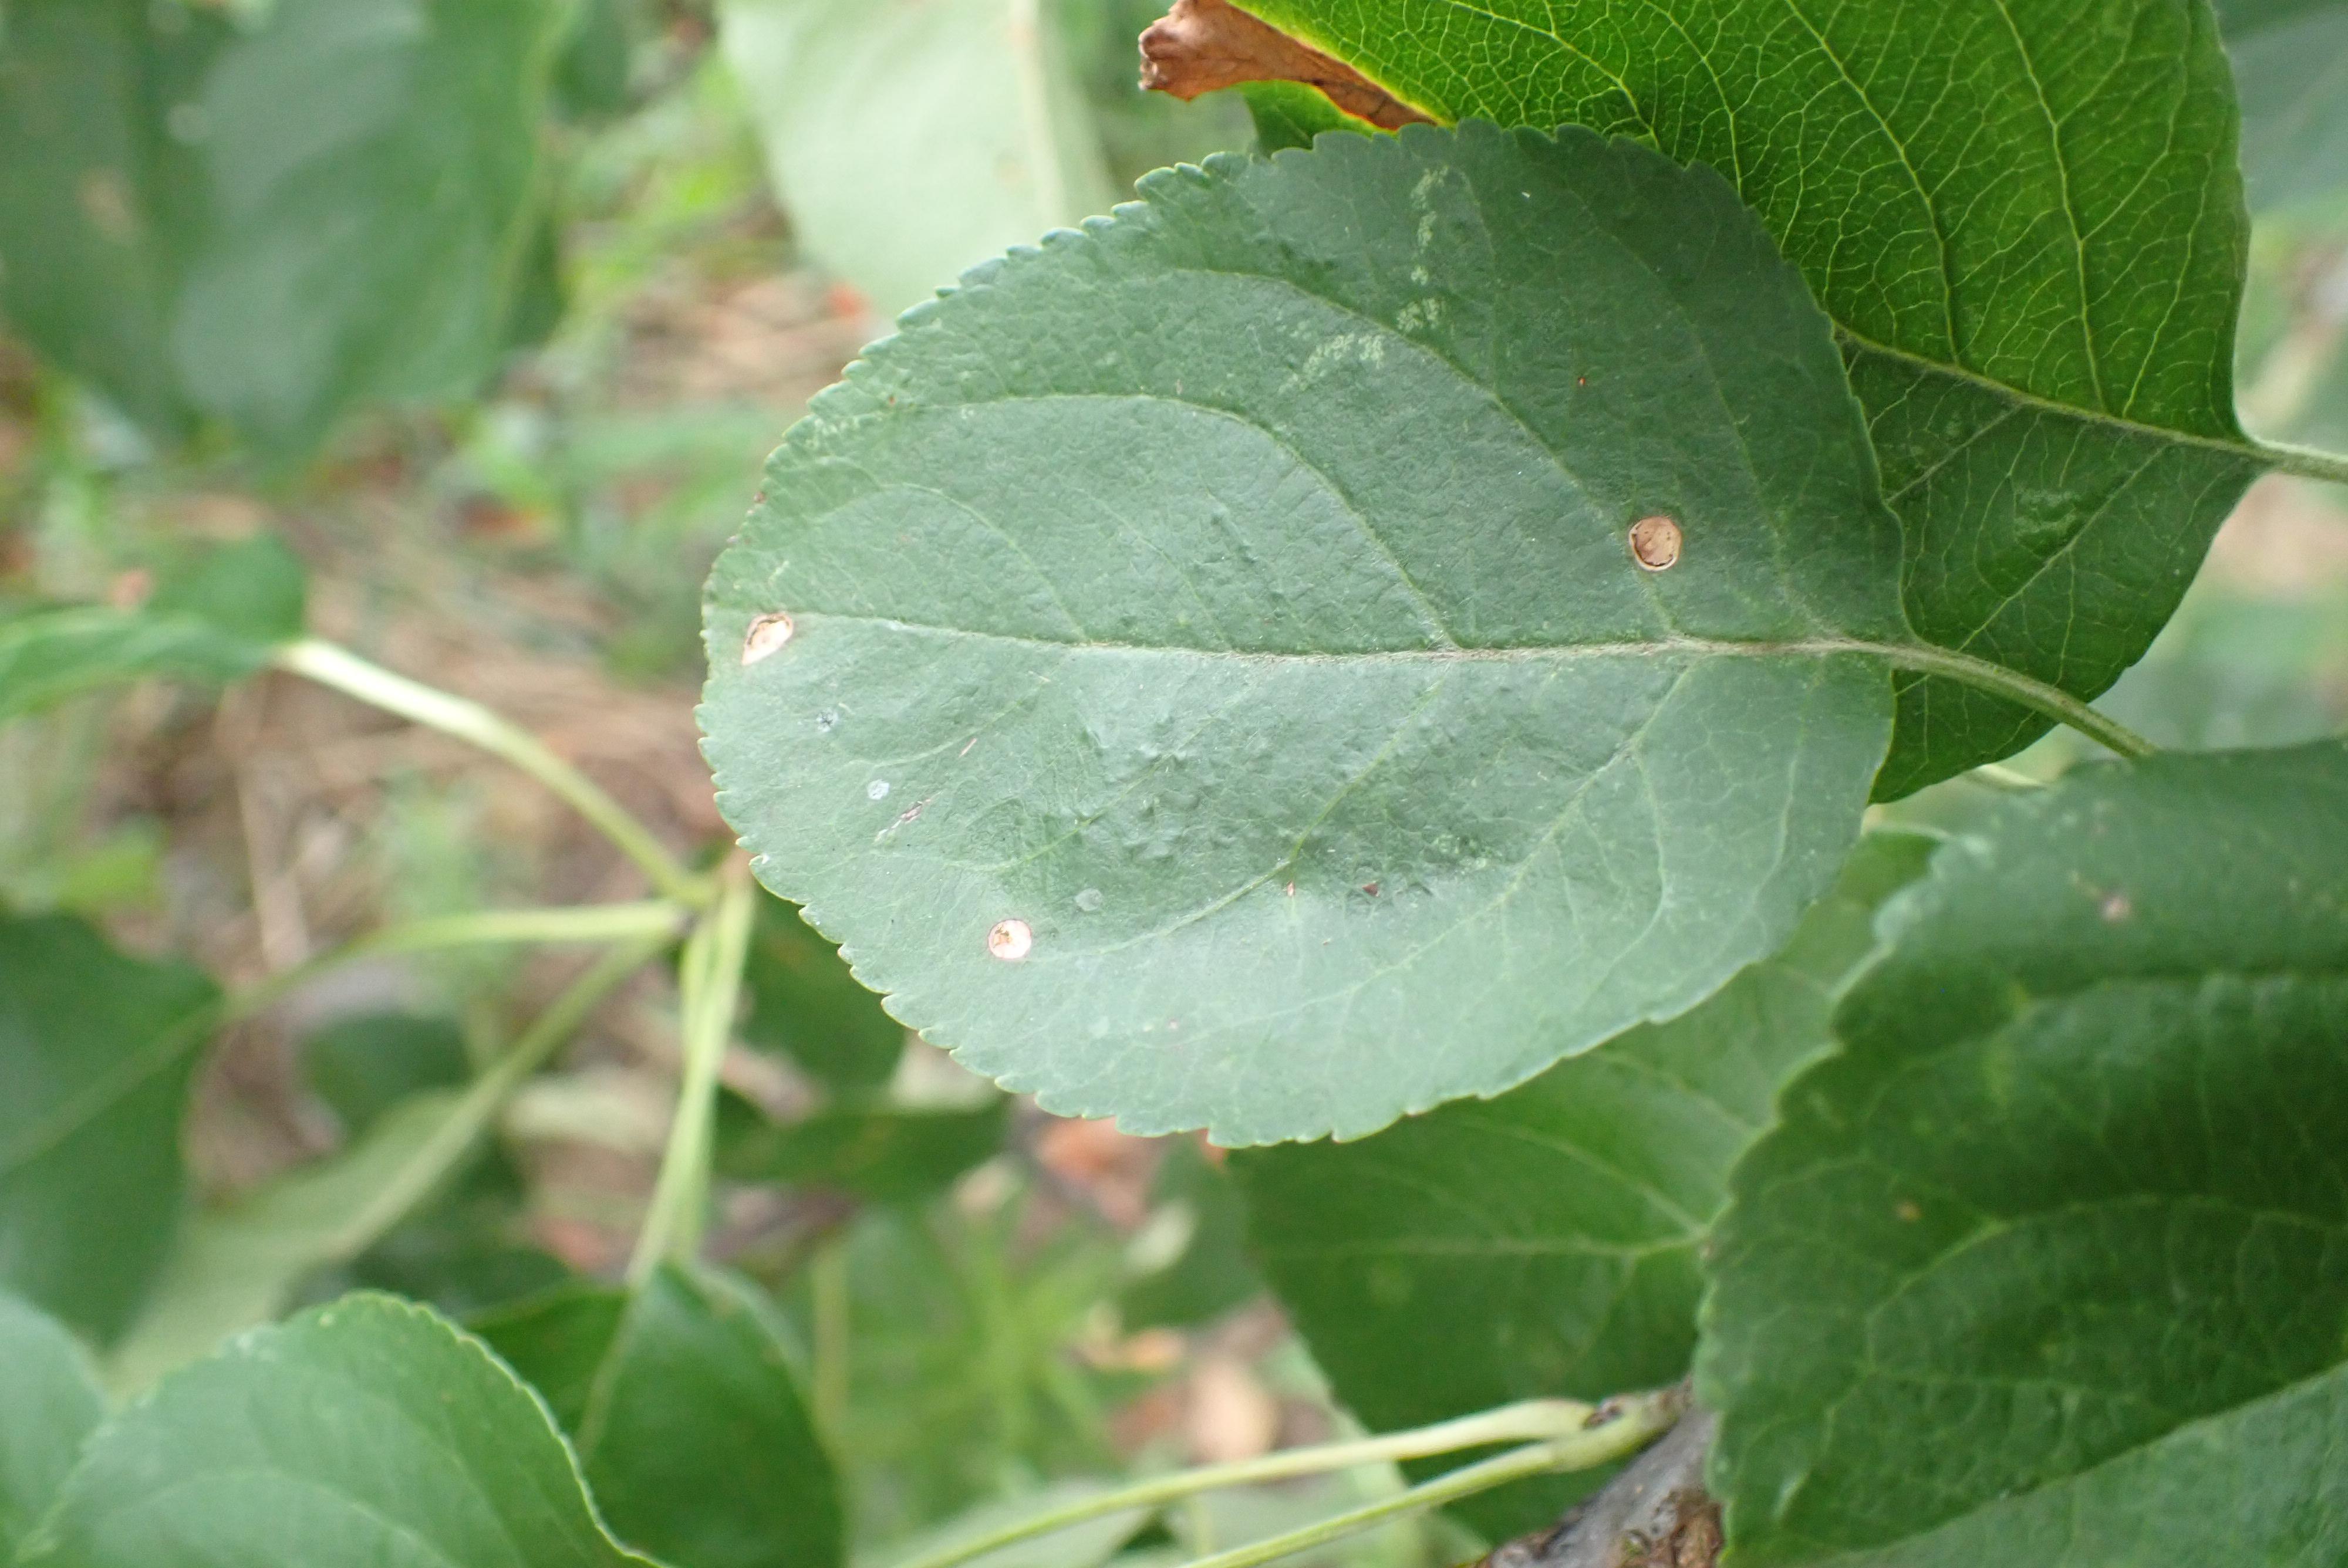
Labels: frog_eye_leaf_spot